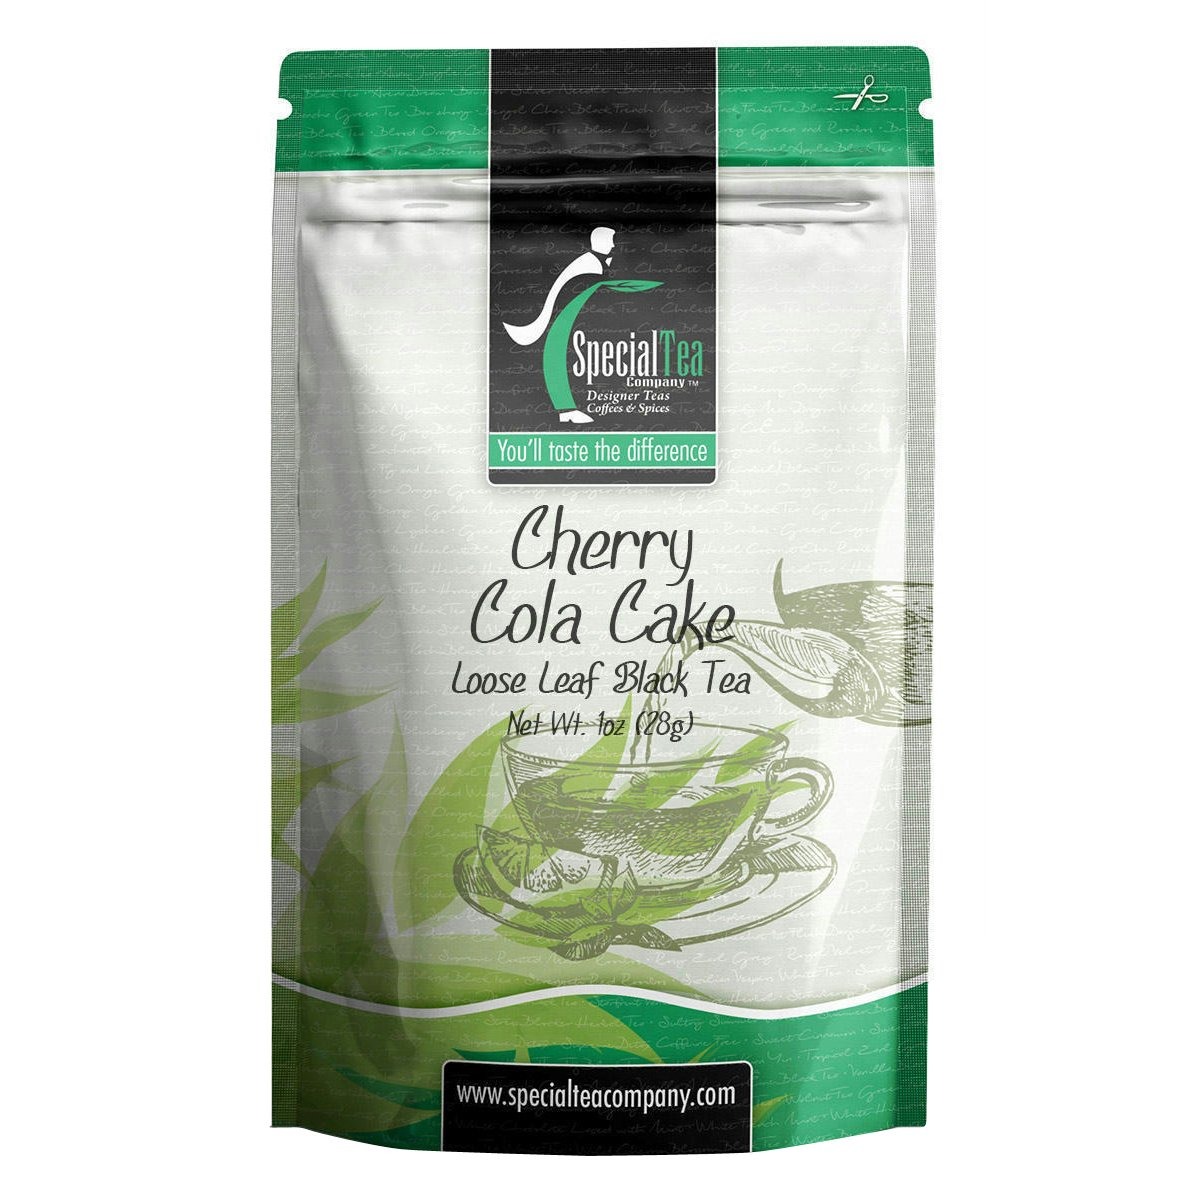
Item Name: Special Tea Loose Leaf Black Tea, Cherry Cola Cake, 1 oz
Bullet Point 1: BLACK TEA: Black teas are fully oxidized teas and offer a rich robust strong cup. Black is by far the most popular tea in the world. In the US, it accounts for about 80% of the tea consumed.
Bullet Point 2: FLAVOR: Black tea is a type of tea that is more oxidized than oolong, white and green teas. Black tea is generally stronger in flavor than other teas with notes that range from earthy, molasses, malty, vine fruit, smoky, leather, and mineral.
Bullet Point 3: CAFFEINE LEVEL: Black tea characteristically has the most caffeine of all the tea types. One of the reasons for this is a longer infusion time, but also due to the longer oxidation time and final firing production step.
Bullet Point 4: REAL LOOSE LEAF TEA: Loose leaf tea is a healthier purer way to drink tea. Our 1 oz. sample brews about 10 cups of tea.
Bullet Point 5: REAL LOOSE LEAF TEA IN BAGS: Loose leaf tea is a healthier purer way to drink tea, we gently breakup our loose leaf teas for use in eco-friendly tea bags to help retain full flavor.
Bullet Point 6: PREMIUM LOOSE LEAF TEA: Premium tea leaves have all their essential oils intact, so the flavor, quality and health benefits are maintained. Individually hand packed in the USA in a resealable pouch to retain freshness.
Product Description: <p>Notes of cherries, chocolate and the effervescence of cola.</p> <p>Loose Leaf Brewing Instructions: Start with cold water and bring water to a boil. Add tea leaves, one heaping teaspoon per cup of water. For iced tea, add one level tablespoon. Pour hot water over leaves and steep 3-6 minutes. Remove or strain tea and enjoy!</p> <p>Ingredients: Black Tea, Morello Cherry, Cran-raisins ((Cranberries, Sugar, Cherry Juice From Concentrate, Citric Acid, Natural Cherry Flavor With Other Natural Flavors, Elderberry Juice Concentrate, Sunflower Oil), White Sugar (Sugar, Artificial Color, Corn Syrup, Gum Arabic, Carnauba Wax, Hydroxylated Soy Lecithin), Chocolate Bits (Sugar, Chocolate Liquor, Cocoa Butter, Soy Lecithin (An Emulsifier), and Vanilla)), Red Cornflowers, Natural and Artificial Flavor. Contains: Milk and Soy.</p>
Value: 1.0
Unit: Ounce

Price: 8.16